SERV (charity)

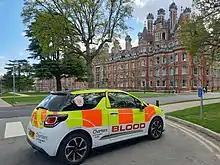
SERV Surrey & London DS3, Jan, donated by Charters. Pictured in front of Royal Holloway University, in Surrey.

Blood bike groups also have four-wheel vehicles for day-to-day use, and some groups only use four wheels when conditions deteriorate in the winter.